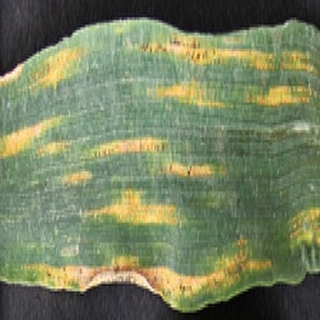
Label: wheat_yellow_rust